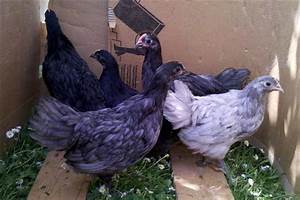
Label: gallina